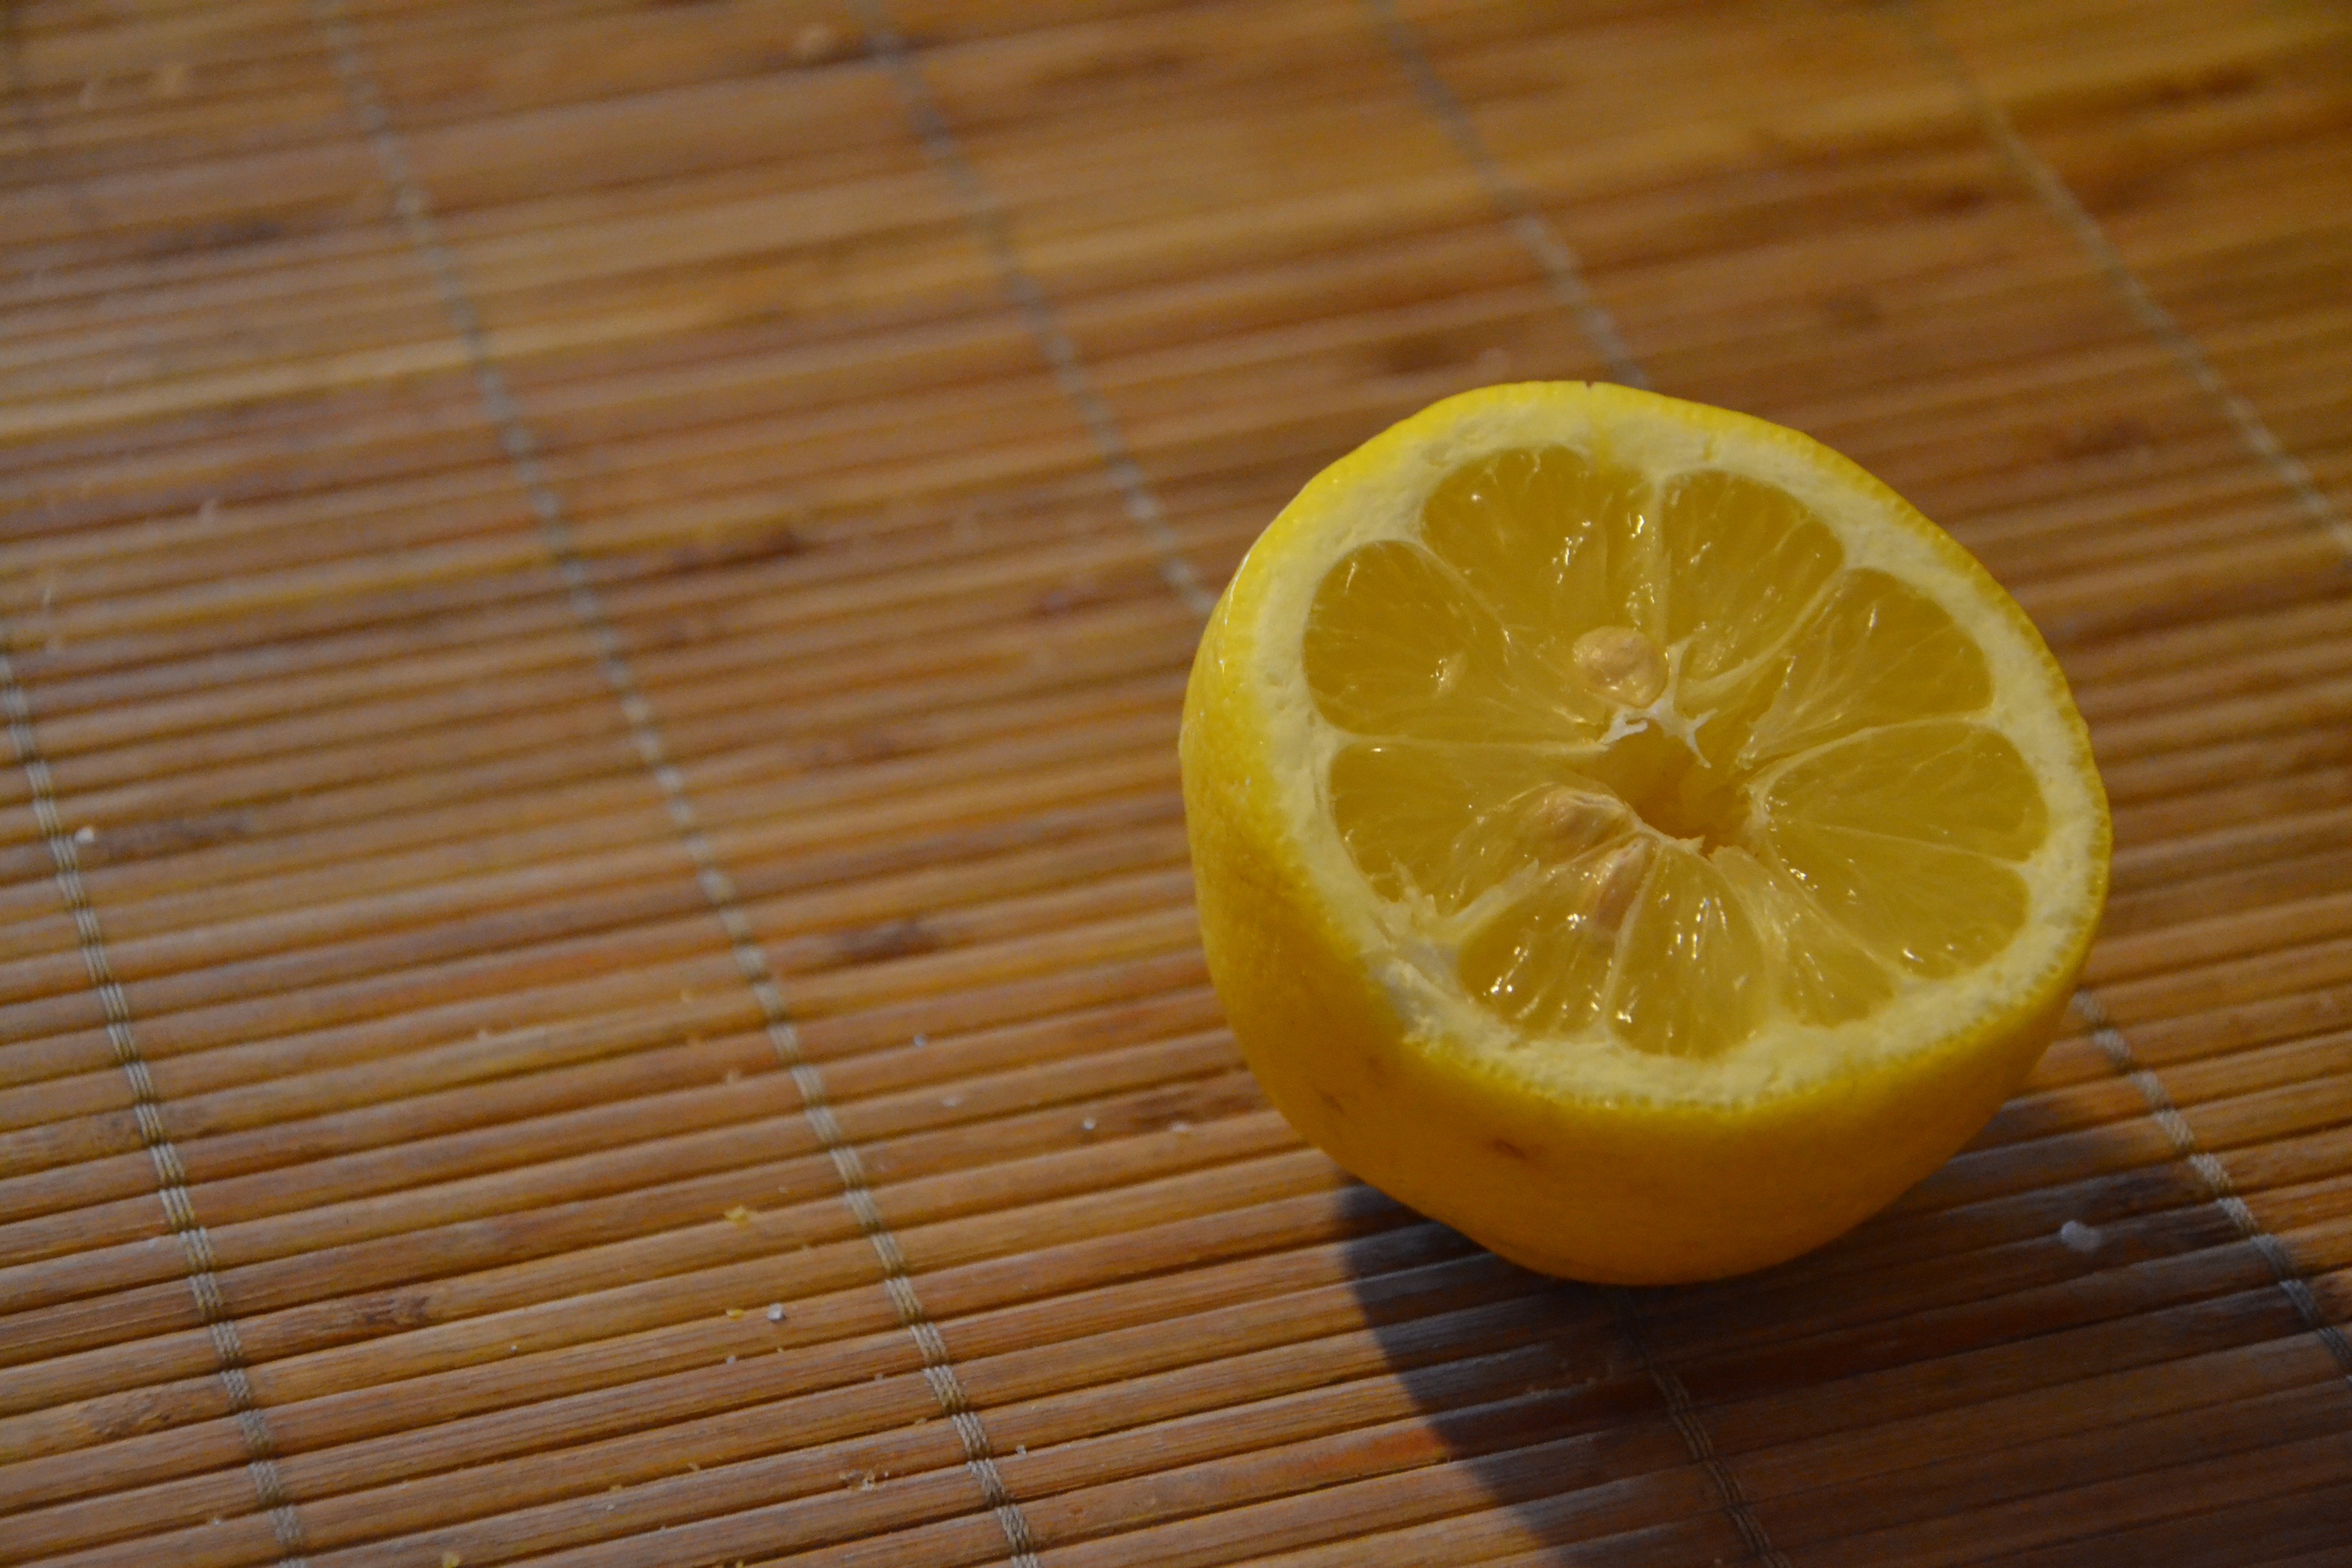
plant, fruit, orange, food, produce, drink, health, lemon, juice, tropical fruit, vitamin, nutrition, vitamins, citrus, flowering plant, vitamin c, butterfly goes, land plant, the tropical, tropico